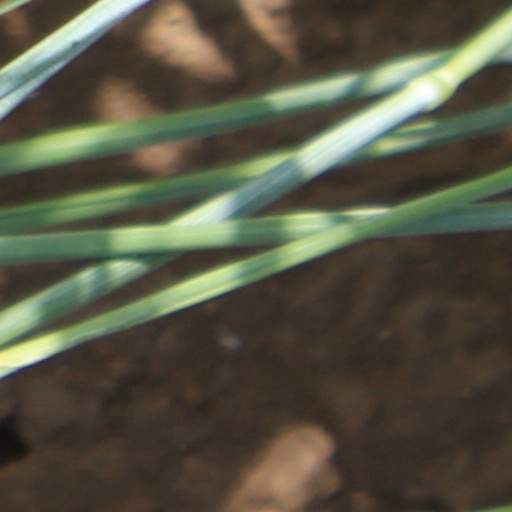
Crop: wheat